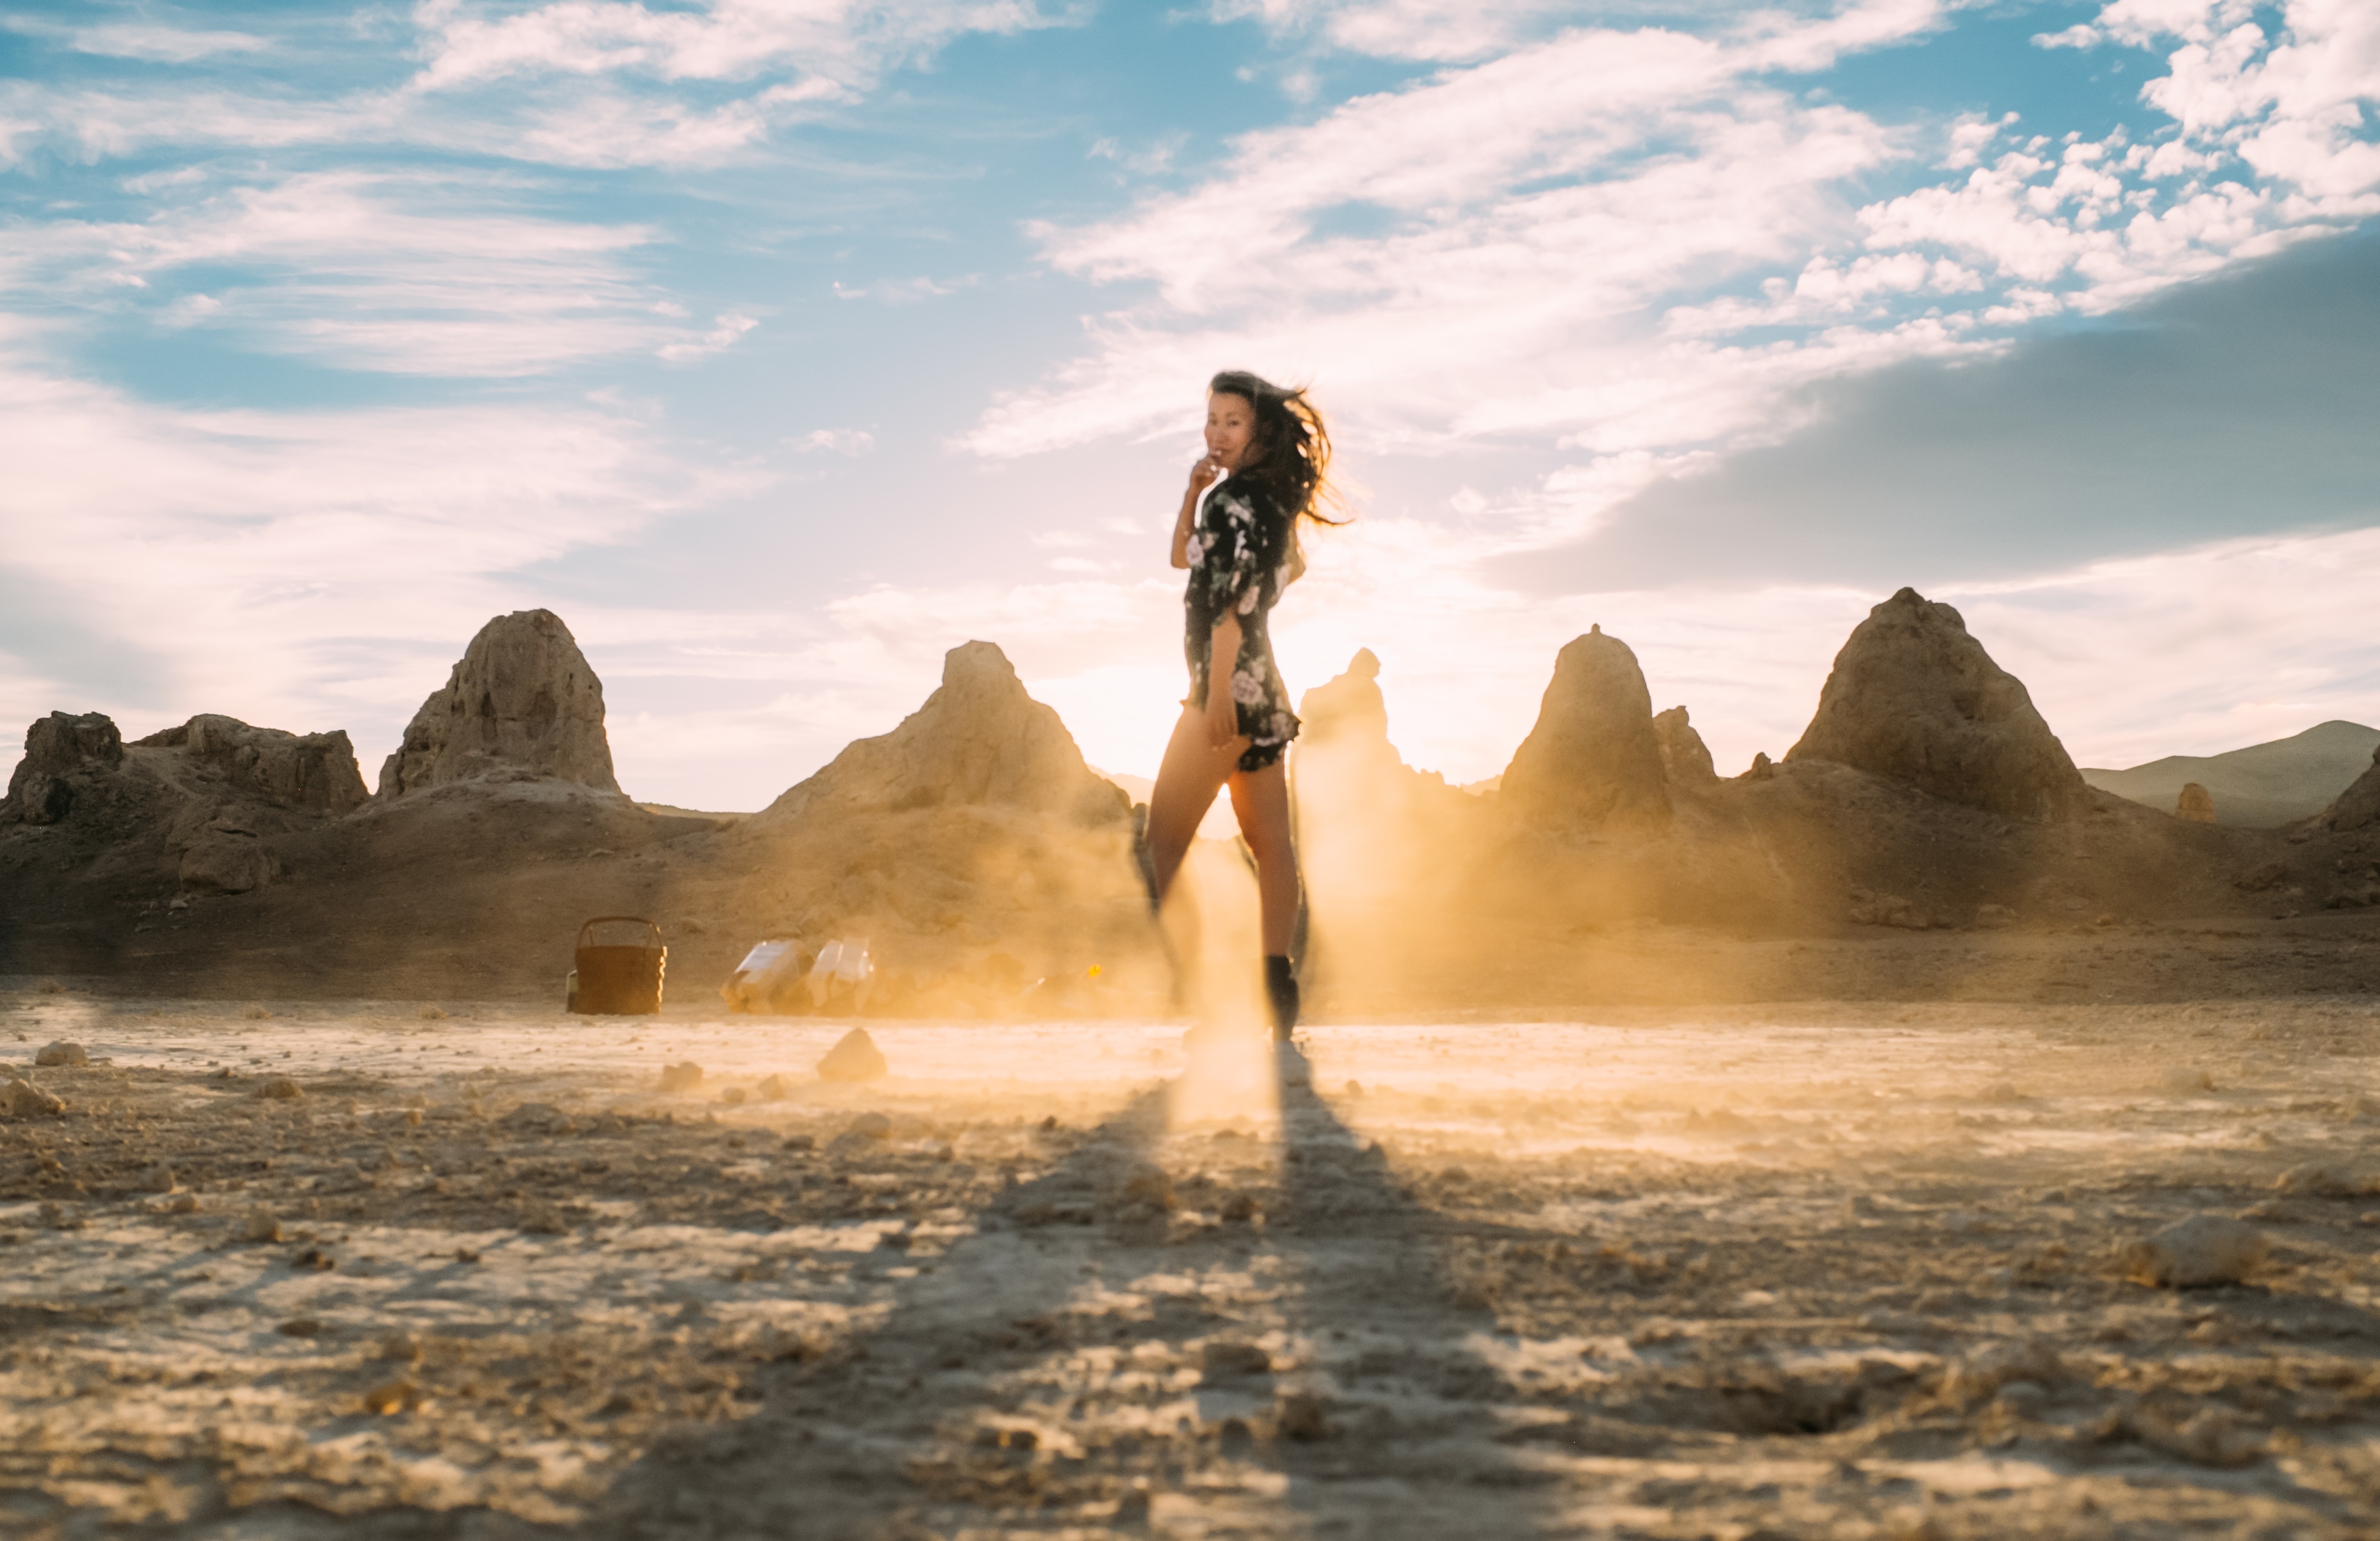
beach, landscape, sea, coast, sand, rock, ocean, horizon, mountain, sunlight, morning, wave, vacation, badlands, landform, natural environment